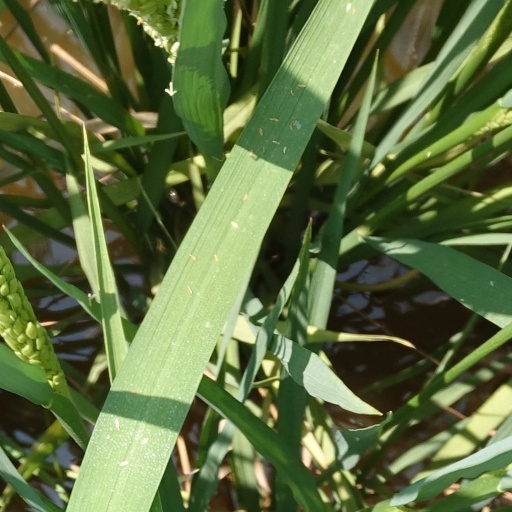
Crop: rice